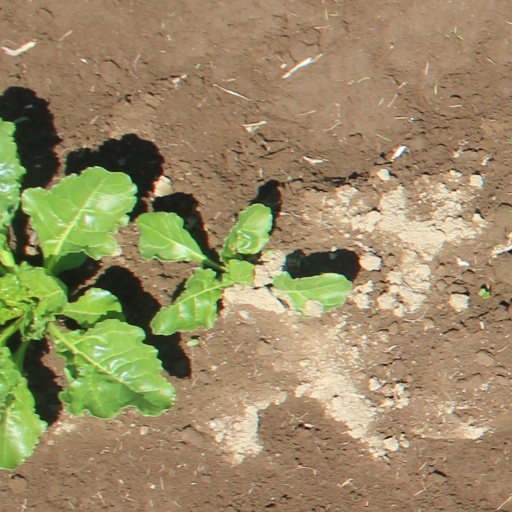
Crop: sugar beet